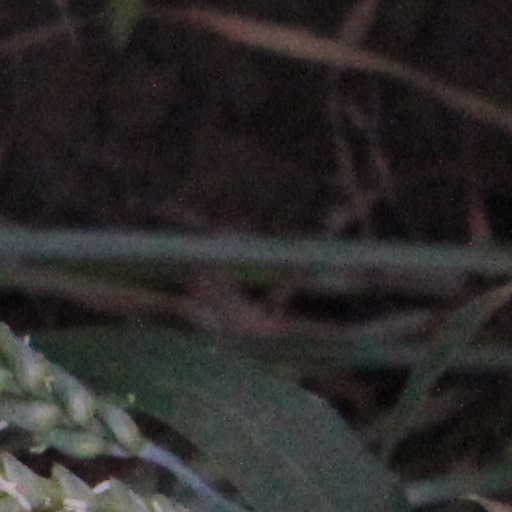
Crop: wheat